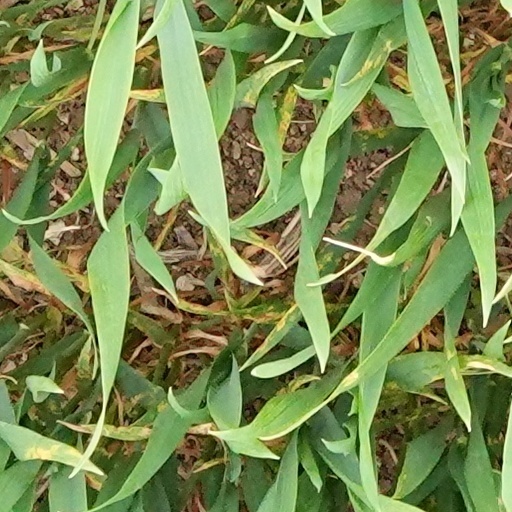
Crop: wheat